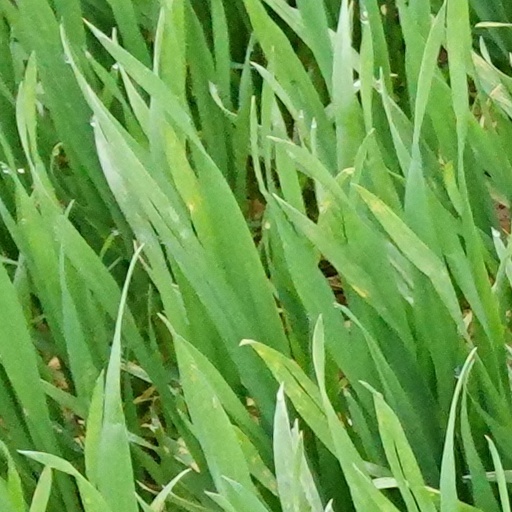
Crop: wheat